William, Prince of Wales

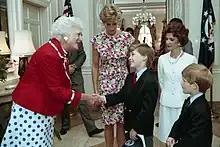
see caption

His younger brother, Prince Harry, was born in September 1984. Both of them were raised at Kensington Palace in London, and Highgrove House in Gloucestershire.